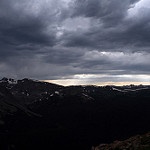
Label: mountain